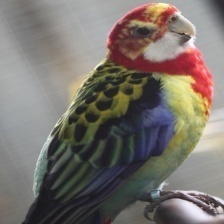
Species: EASTERN ROSELLA
Scientific name: PLATYCERCUS EXIMIUS